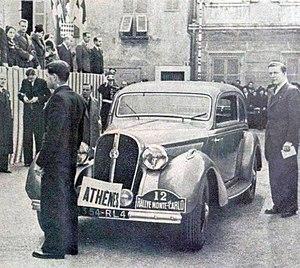
Jean Trévoux, deuxième du rallye Monte-Carlo 1938 sur Hotchkiss.
Gerard Bakker Schut, dit Budje, était un pilote de rallyes néerlandais, ayant fait partie du team européen officiel de Ford à la fin des années 1930. Une partie de sa famille était originaire de l'île de Java.